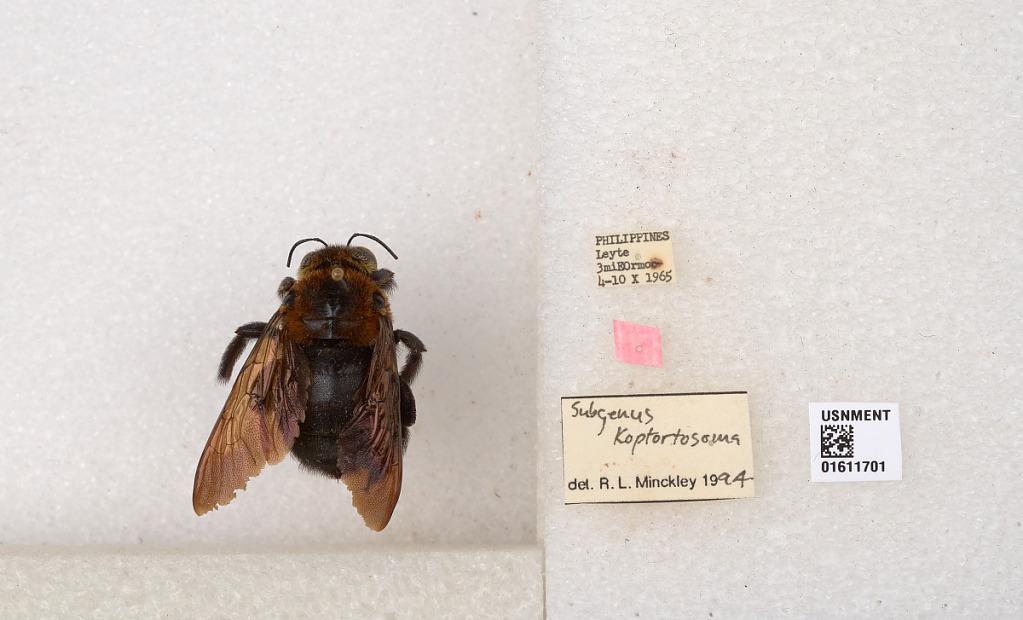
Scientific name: Xylocopa (Koptortosoma) sp.
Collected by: B. Brattstrom
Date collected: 1965-10-4
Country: Philippines
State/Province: Eastern Visayas
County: Leyte
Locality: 3 mi. E. Ormoc
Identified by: Minckley, R. L.